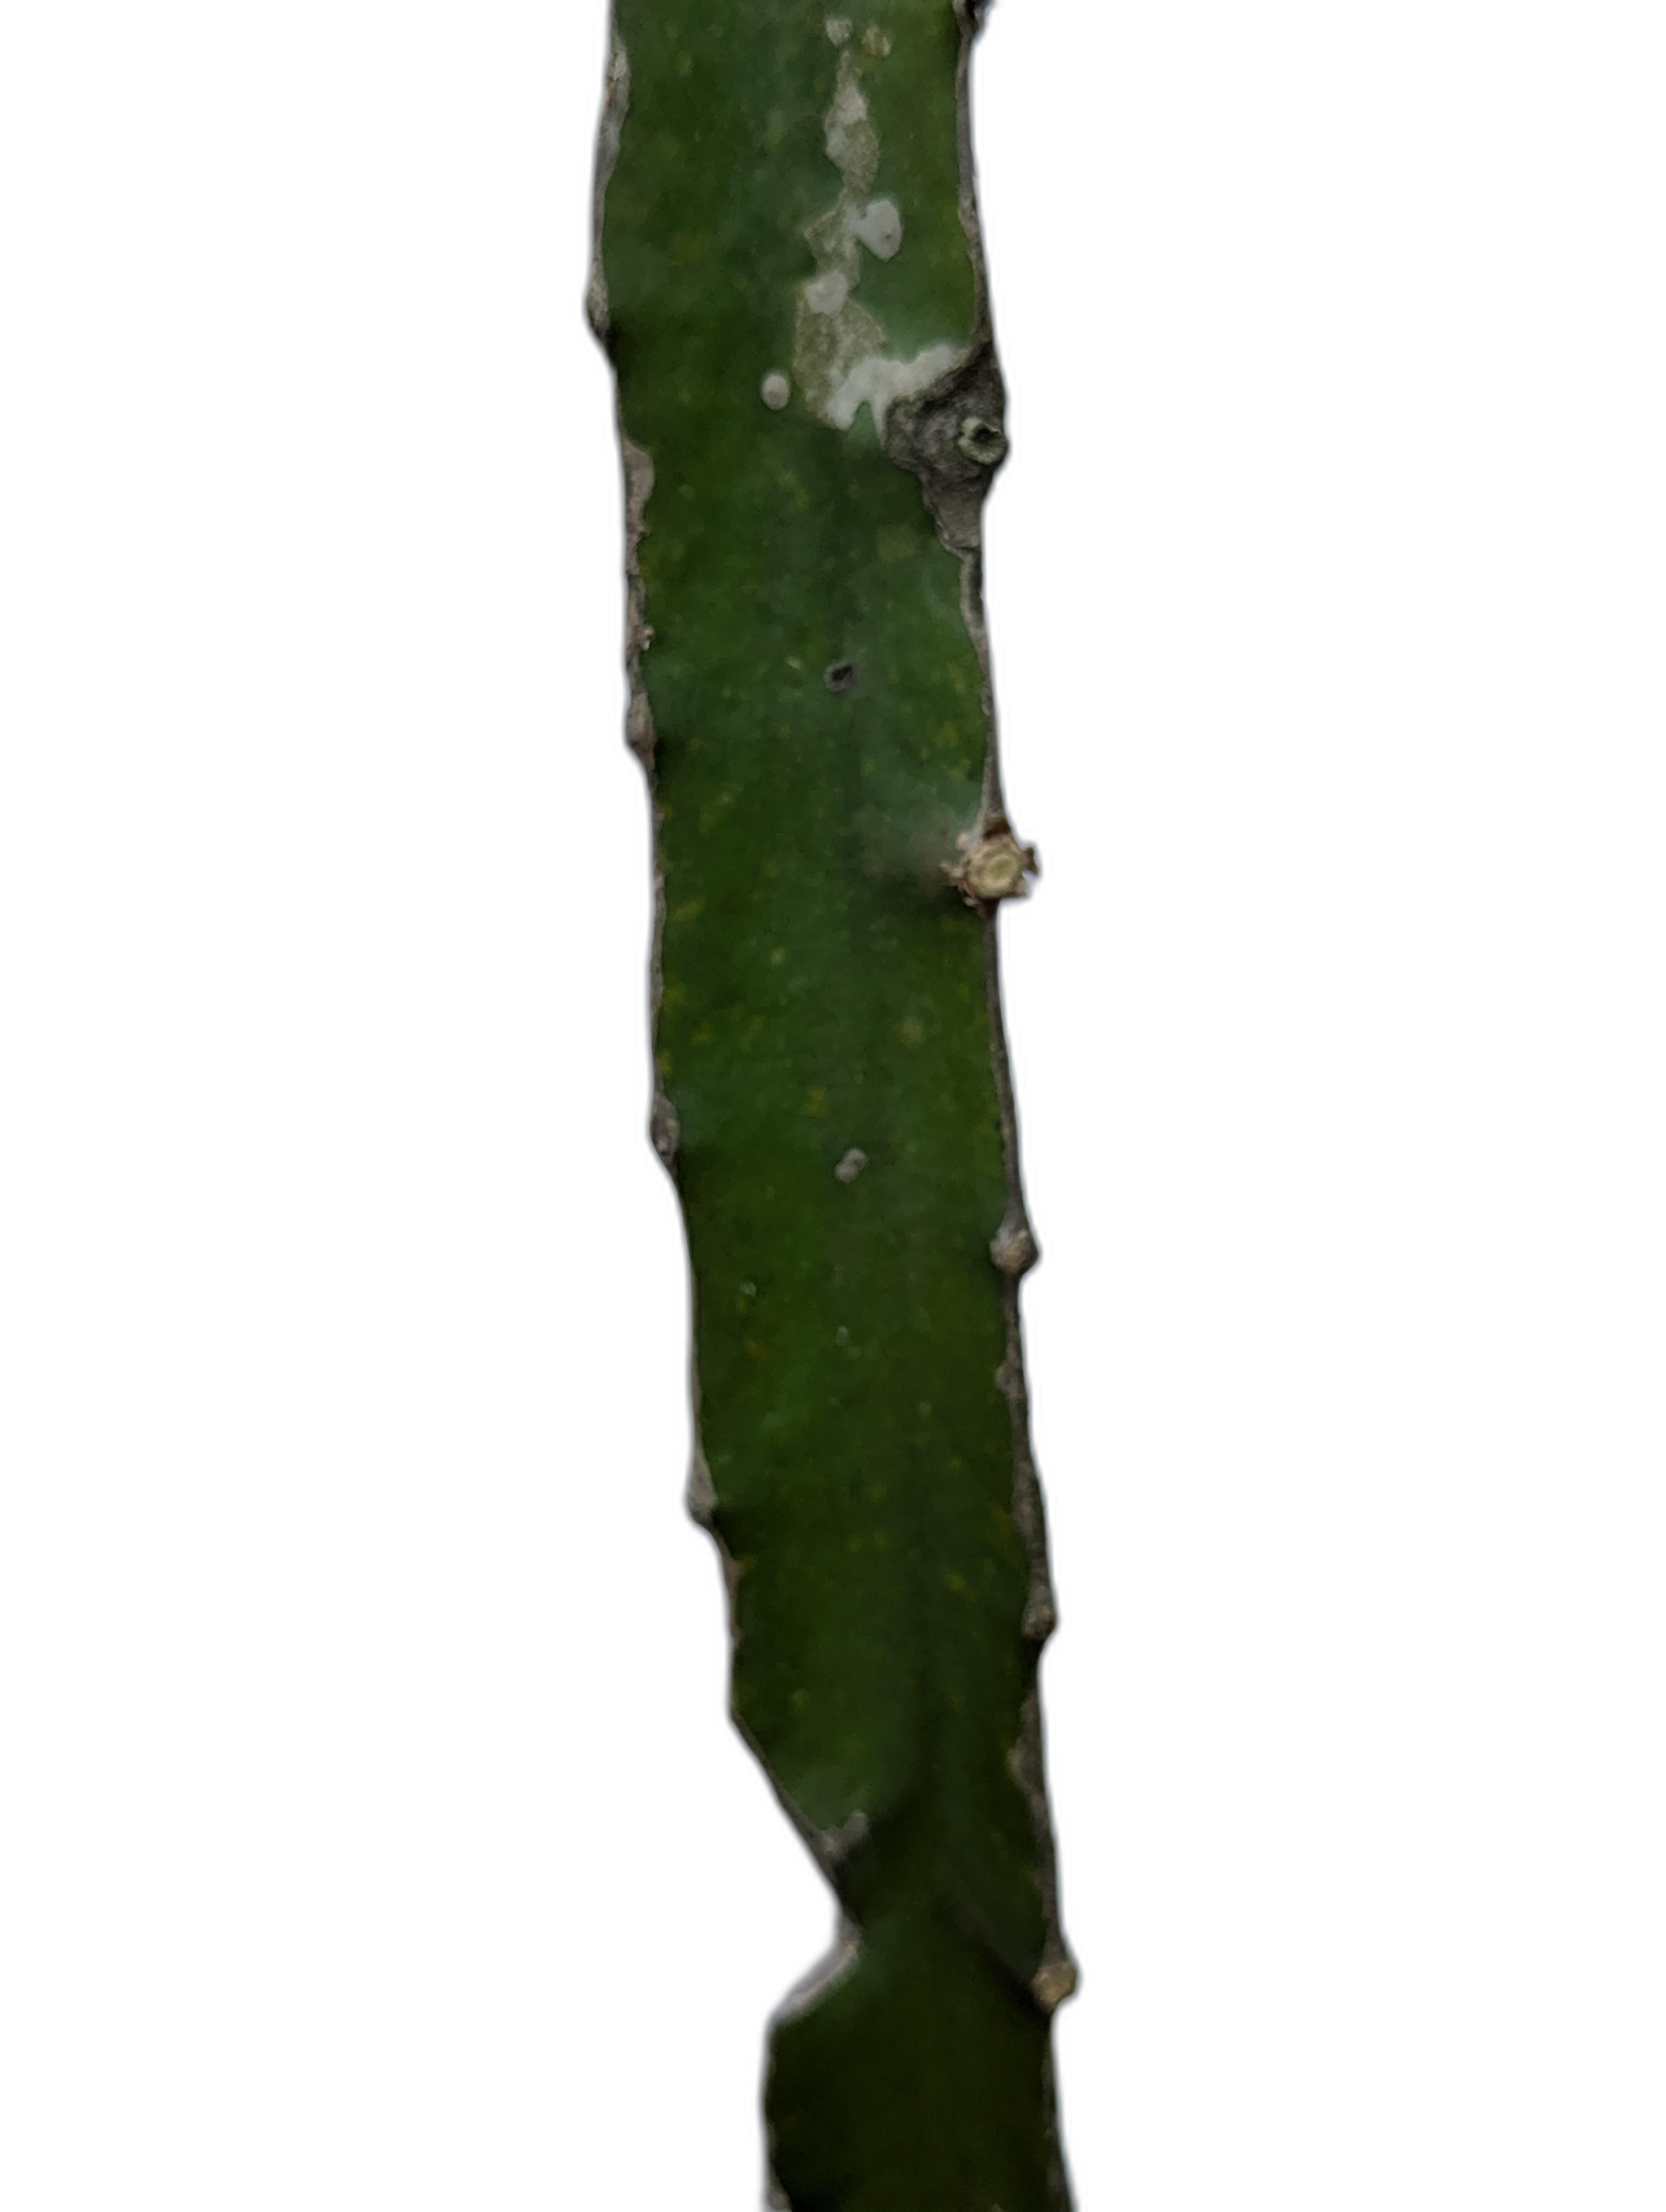
Label: Good leaf